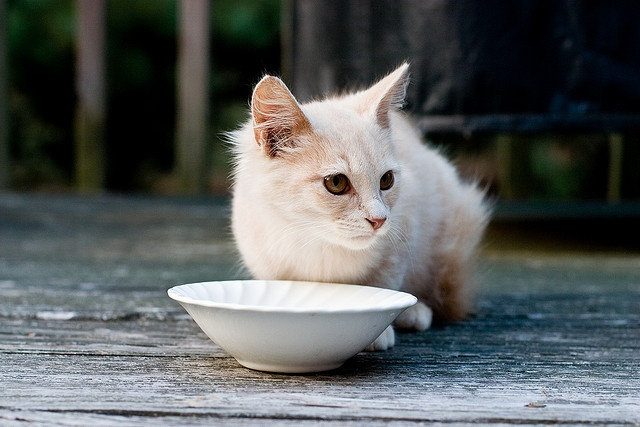
A white kitten sitting in front of a white bowl.
a little cat laying  next to a bowl
A little white saucer is perfect for the little kitten to drink from.
A white cat drinks milk from a white bowl.
A white cat getting a drink out of a bowl that has been placed on the floor for her.